Alex Zülle

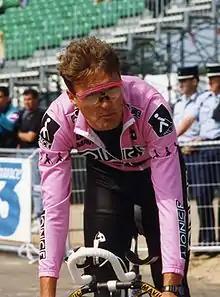
Zülle at the 1993 Tour de France

Alex Zülle (born 5 July 1968) is a Swiss former professional road bicycle racer. During the 1990s he was one of the most successful cyclists in the world, winning the 1996 and 1997 Vuelta a España, taking second place in the 1995 and the 1999 Tour de France. He was world time-trial champion in Lugano in 1996.